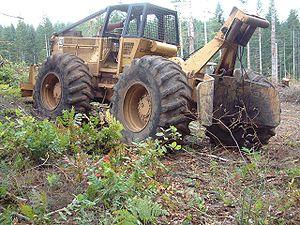
Un débusqueur ou skidder est une des machines forestières.